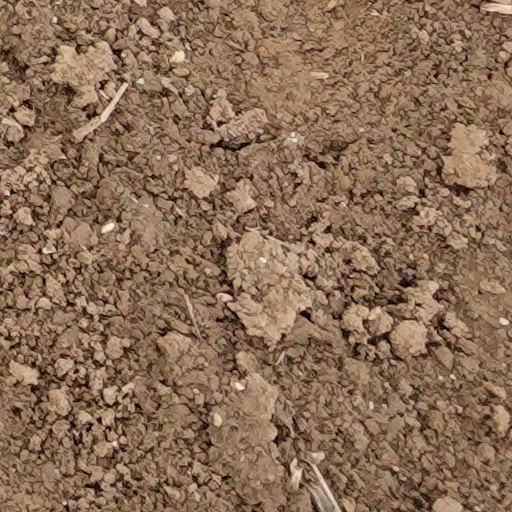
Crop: wheat